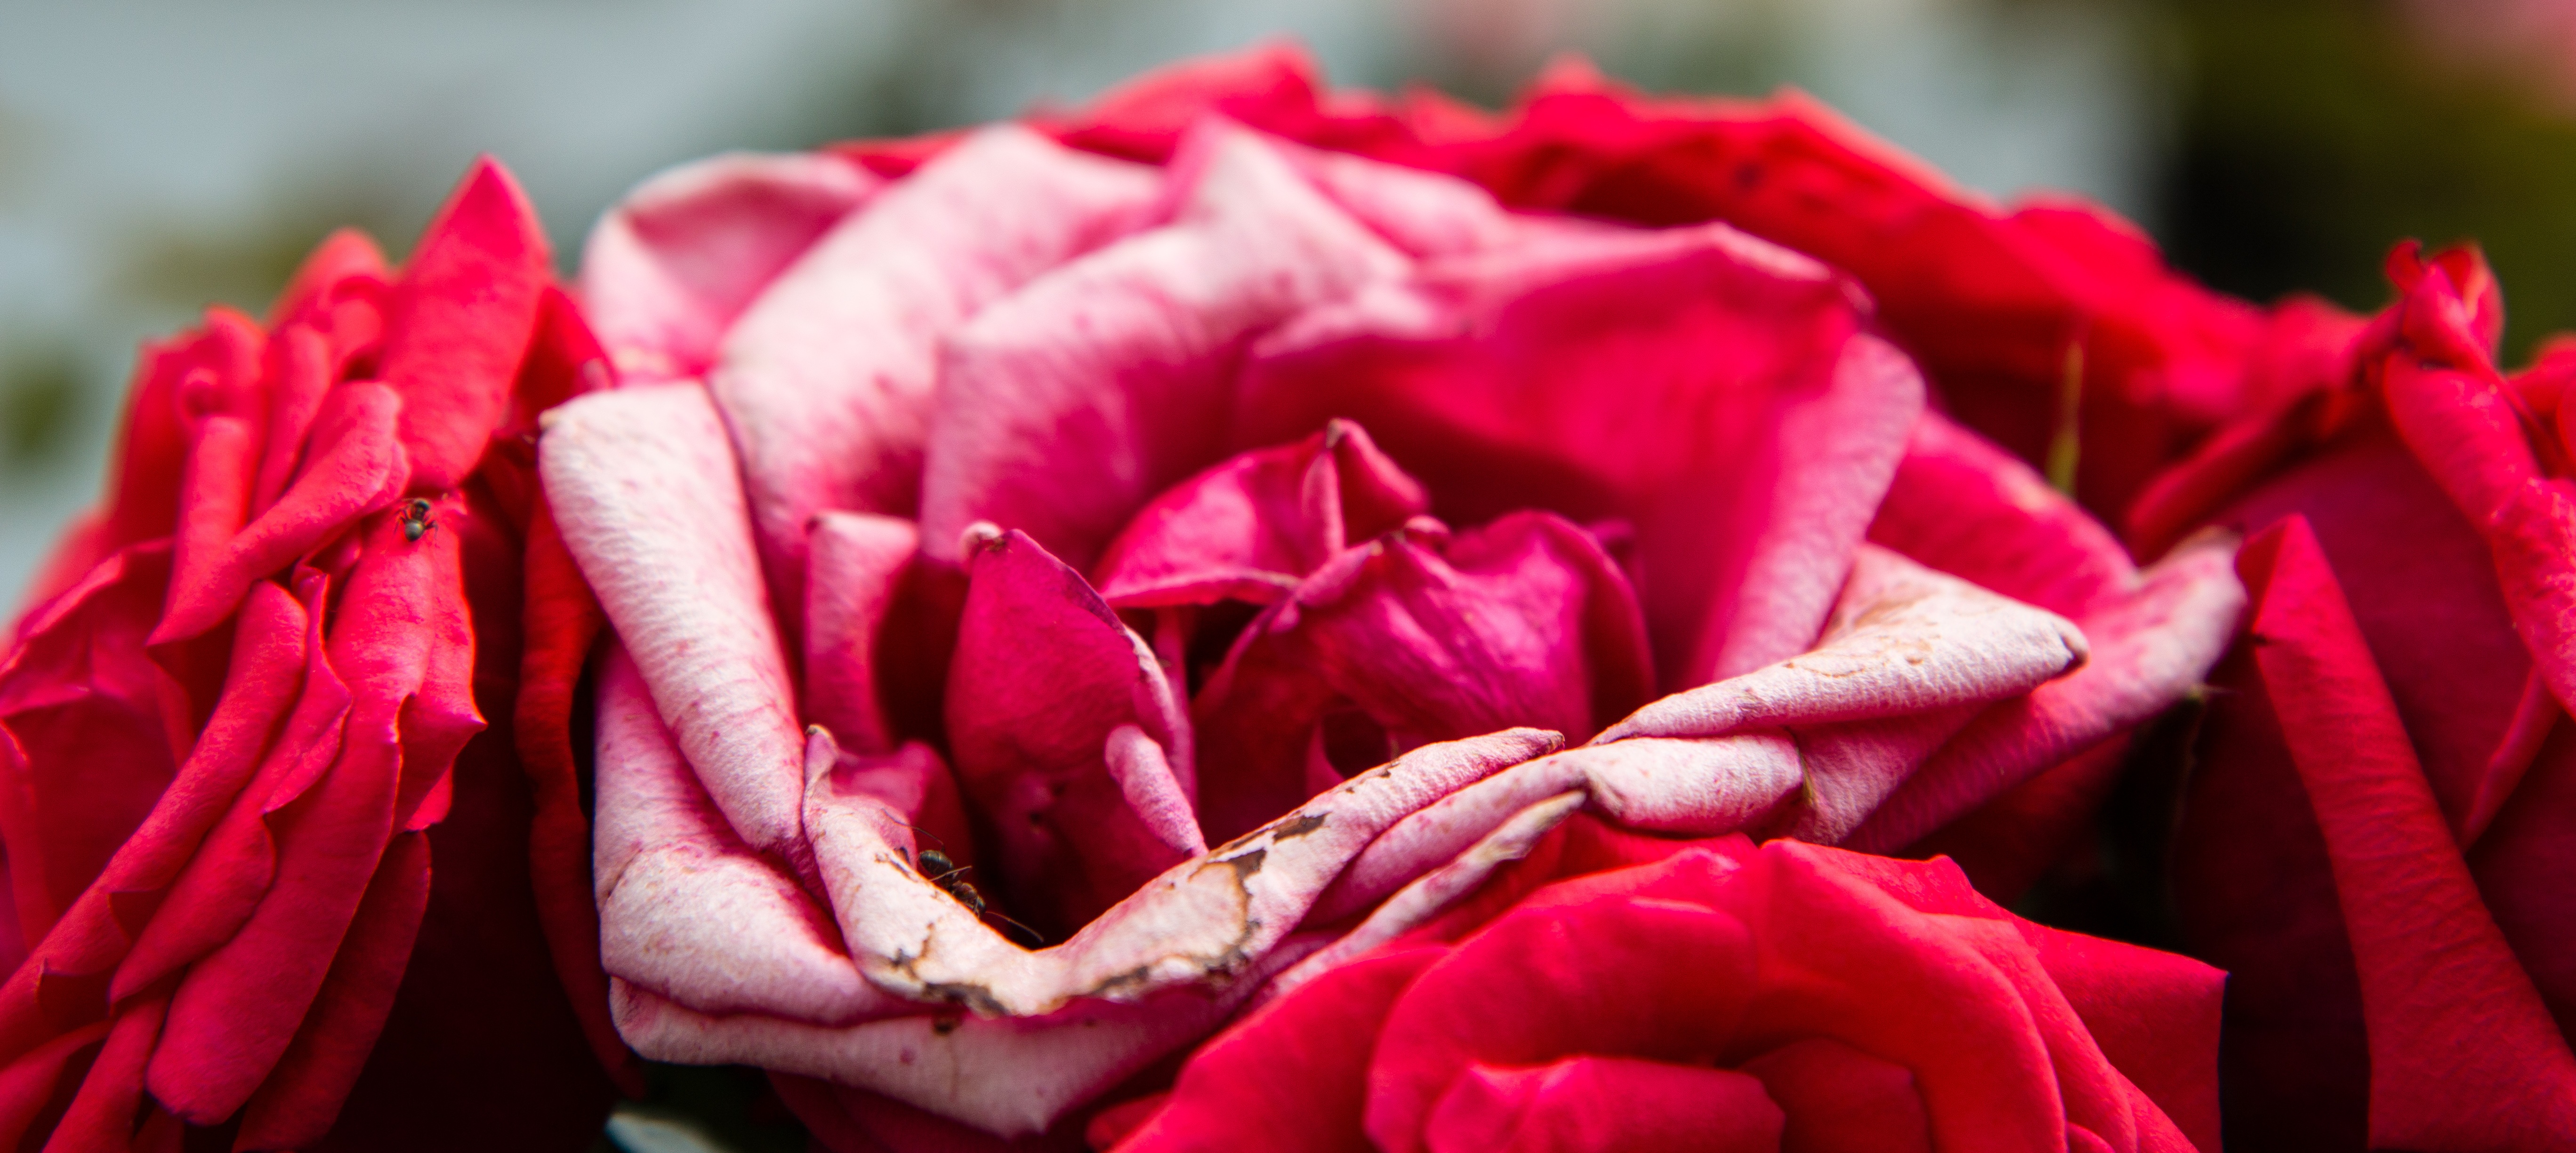
plant, flower, petal, rose, red, pink, flora, close up, floristry, stains, macro photography, flowering plant, garden roses, rose family, flower bouquet, plant stem, land plant